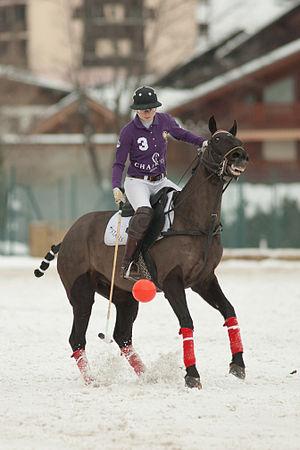
BMW Polo Masters Megève 2014 - Charriol vs Scapa